Franklin College of Arts and Sciences

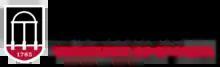

The Franklin College of Arts and Sciences is the oldest and largest college of the University of Georgia (UGA) in Athens, Georgia. Established in 1801 following the American Revolution, the college was named in honor of American Founding Father Benjamin Franklin. Today, Franklin College comprises 30 departments in five divisions: fine arts, social sciences, biological sciences, physical and mathematical sciences, and the humanities.